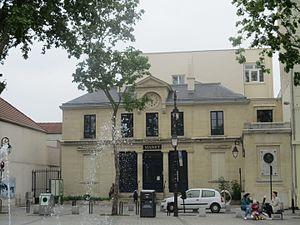
Place Jean-Grandel à Gennevilliers: école des beaux-arts Manet.
La place Jean-Grandel est un espace urbain situé sur la commune de Gennevilliers.
Gennevilliers est une commune française située dans le département des Hauts-de-Seine en région Île-de-France, située à 3,8km au nord-ouest de Paris. Située dans une boucle de la Seine, c'est le site du plus important port fluvial de la région parisienne.